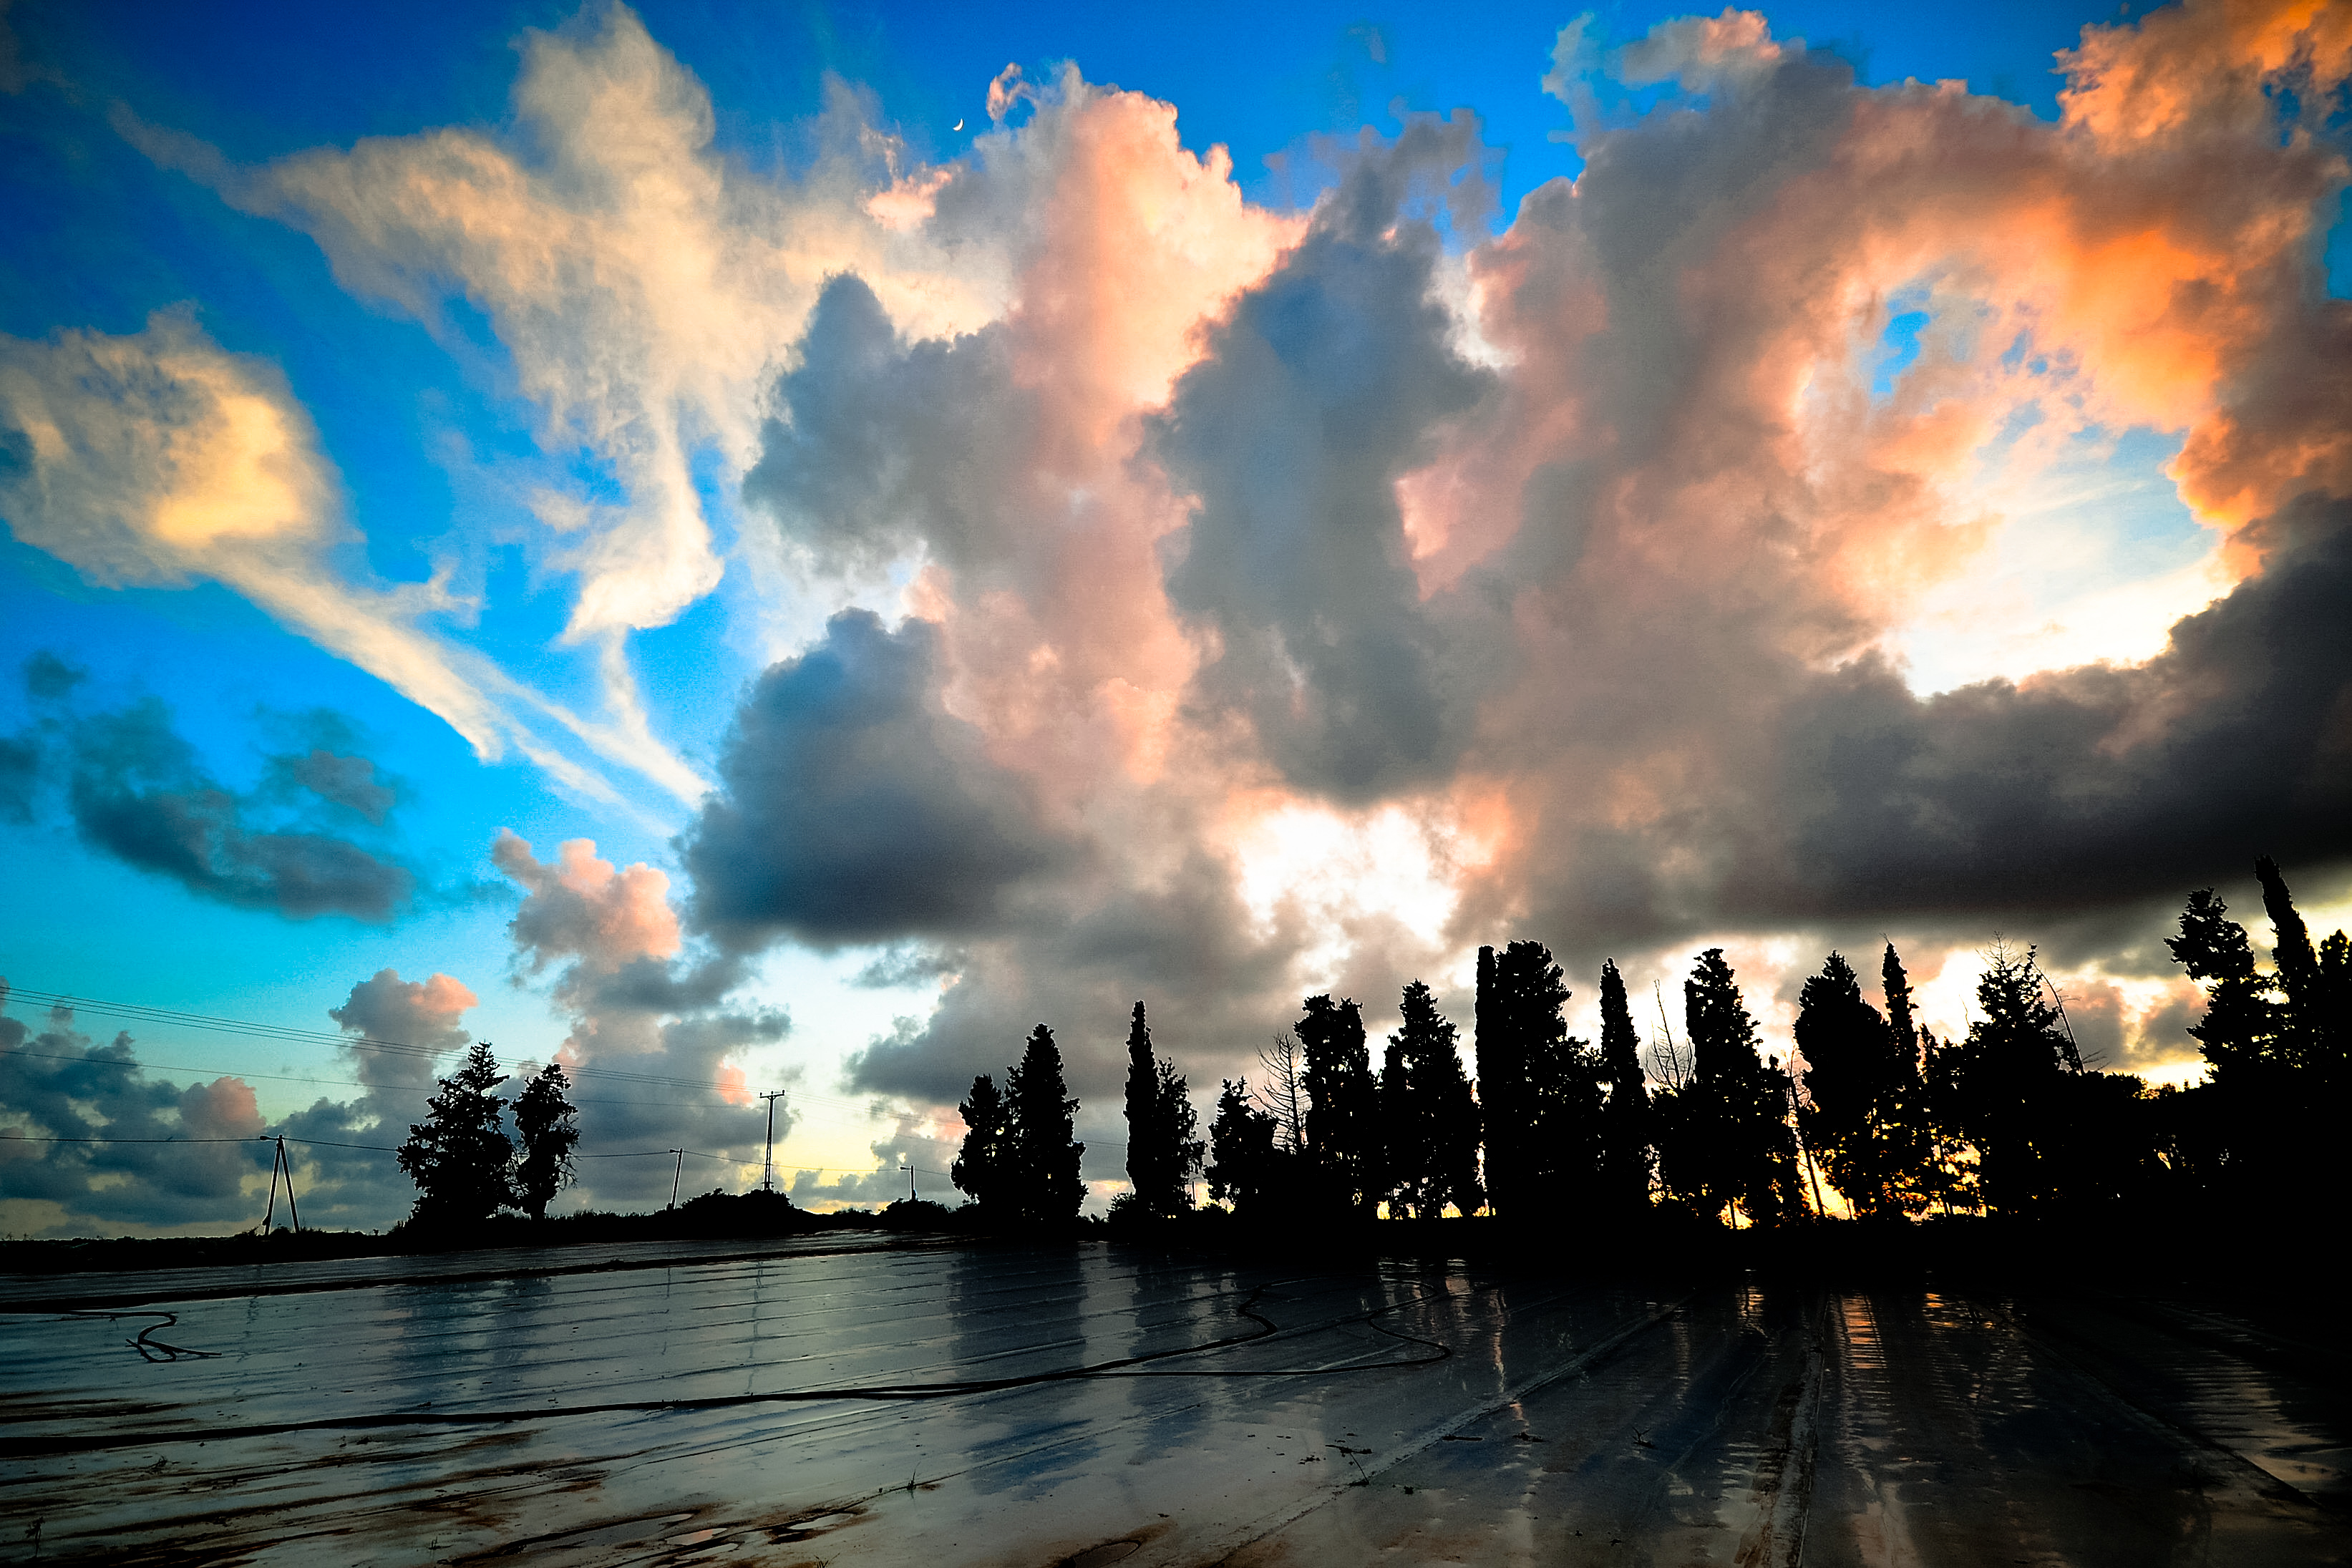
sea, horizon, silhouette, cloud, sky, sun, sunrise, sunset, skyline, field, sunlight, morning, hole, wave, dawn, atmosphere, cityscape, dusk, evening, reflection, nikon, black, moon, clouds, d5100, blackholesun, meteorological phenomenon, computer wallpaper